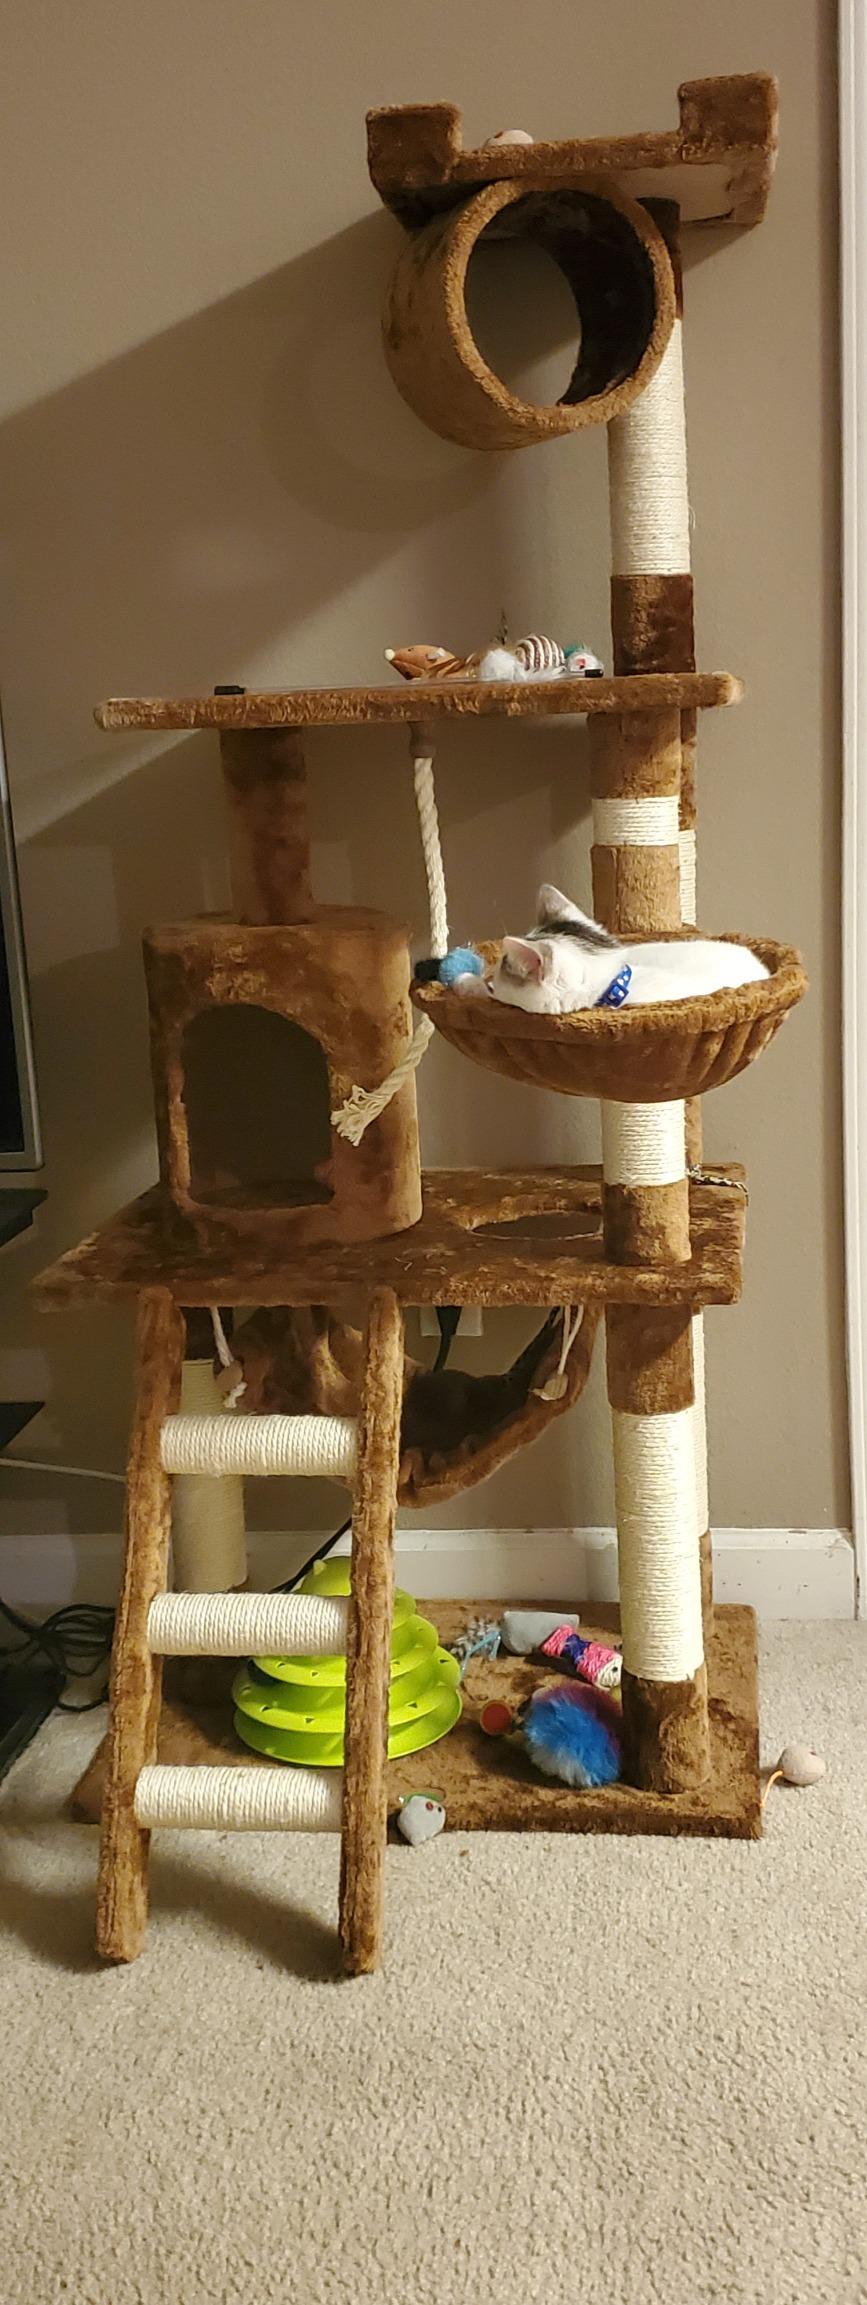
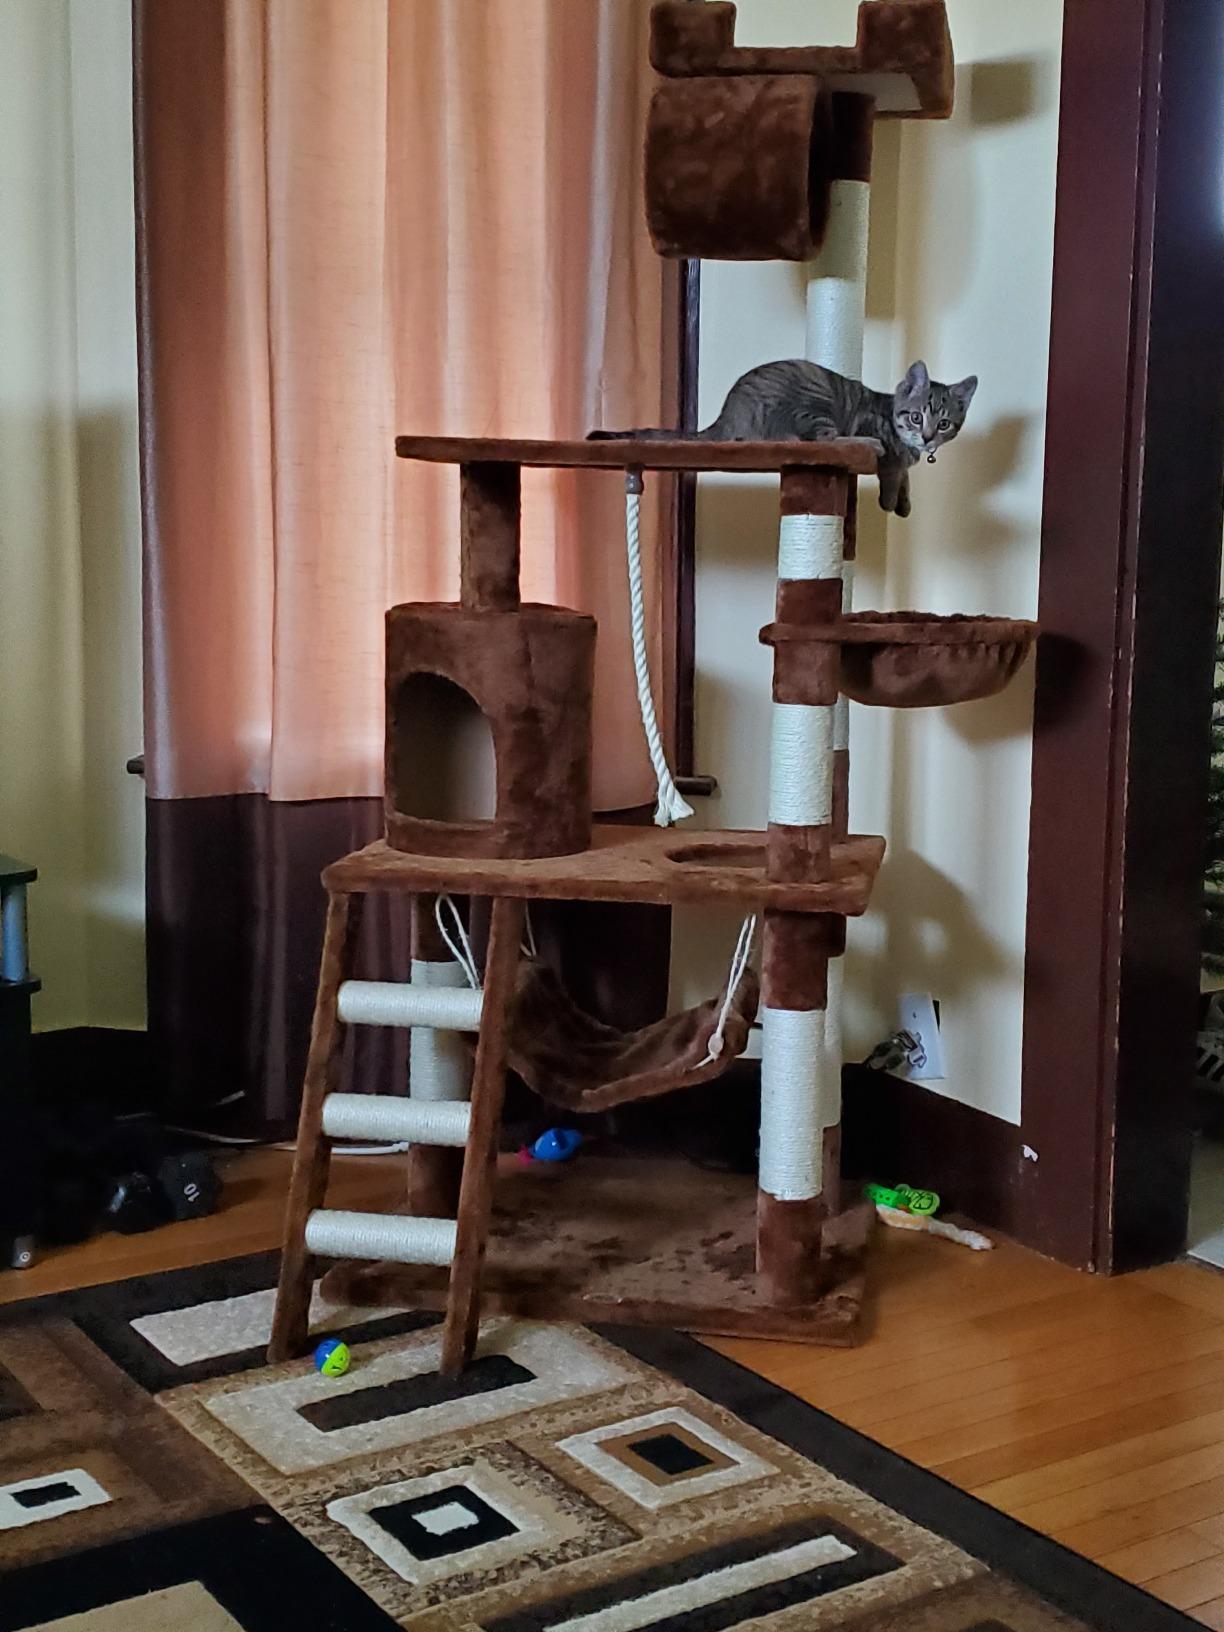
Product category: items_cat tree
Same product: yes